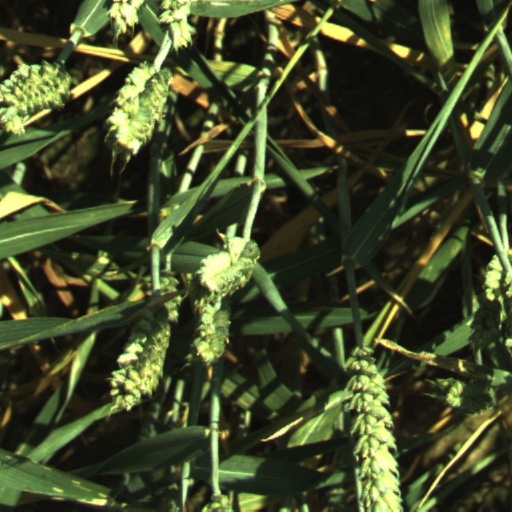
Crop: wheat